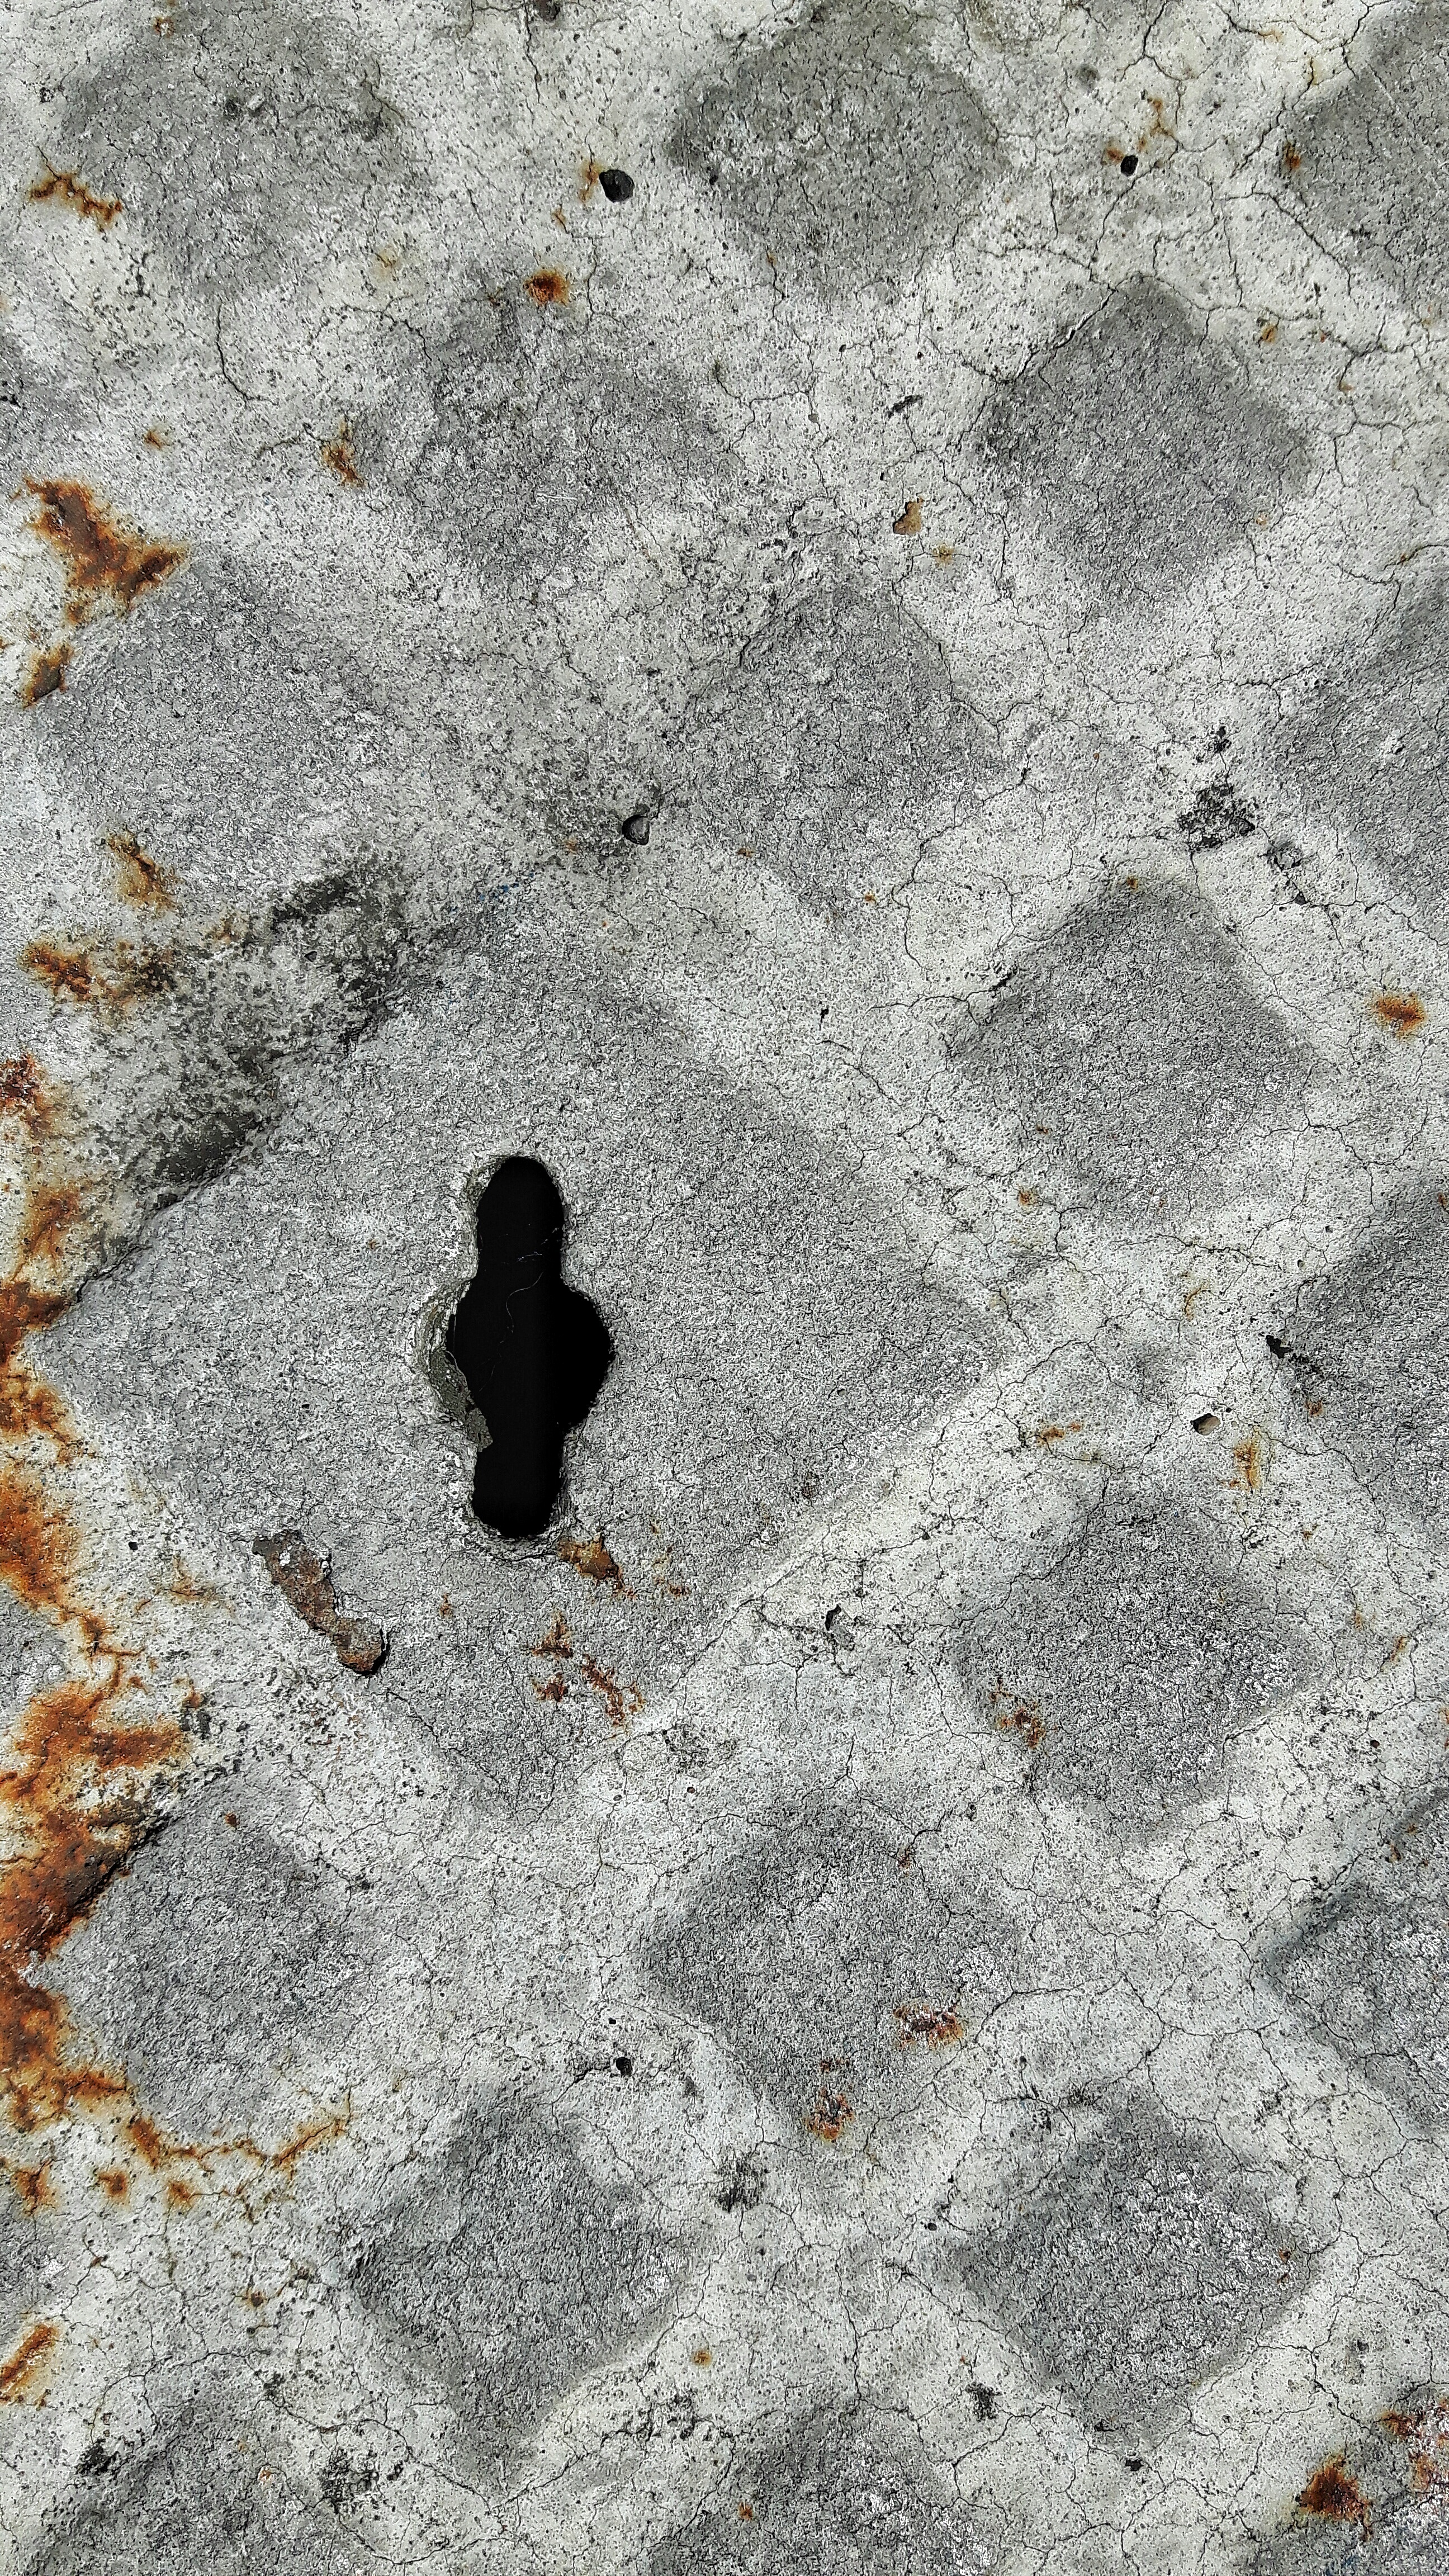
sand, rock, texture, leaf, wall, rust, color, soil, paint, material, geology, drawing, iron, flooring, the framework, road surface